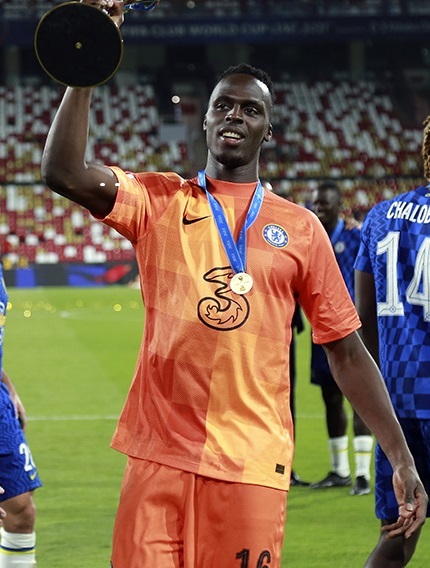
เอดัวร์ แมนดี

| name = เอดัวร์ แมนดี
| image = 2021 FIFA Club World Cup Final - 30.jpg
| caption = แมนดีขณะเล่นให้กับสโมสรฟุตบอลเชลซี|เชลซี ยกฟุตบอลชิงแชมป์สโมสรโลก 2021|ถ้วยฟุตบอลชิงแชมป์สโมสรโลก 2021
| fullname = เอดัวร์ ออซอกี แมนดี
| birth_place = Montivilliers ประเทศฝรั่งเศส
| height = 1.94 เมตร
| position = ผู้รักษาประตู
| currentclub = สโมสรฟุตบอลเชลซี|เชลซี
| clubnumber = 16
| youthyears1 = 1999–2005
| youthclubs1 = Le Havre Caucriauville
| youthyears2 = 2005–2006
| youthclubs2 = เลออาฟวร์ อาเซ|เลออาฟวร์
| youthyears3 = 2006–2011
| youthclubs3 = CS Municipaux Le Havre
| years1 = 2011–2014
| clubs1 = AS Cherbourg Football|Cherbourg
| caps1 = 26
| goals1 = 0
| years2 = 2015–2016
| clubs2 = ออแล็งปิกเดอมาร์แซย์|มาร์แซย์ เบ
| caps2 = 8
| goals2 = 0
| years3 = 2016–2019
| clubs3 = สตาดเดอแร็งส์|แร็งส์
| caps3 = 80
| goals3 = 0
| years4 = 2017
| clubs4 = สตาดเดอแร็งส์|แร็งส์ เบ
| caps4 = 1
| goals4 = 0
| years5 = 2019–2020
| clubs5 = สโมสรฟุตบอลสตาดแรแน|แรแน
| caps5 = 25
| goals5 = 0
| years6 = 2020–
| clubs6 = สโมสรฟุตบอลเชลซี|เชลซี
| caps6 = 62
| goals6 = 0
| nationalyears1 = 2018–
| nationalteam1 = ฟุตบอลทีมชาติเซเนกัล|เซเนกัล
| nationalcaps1 = 23
| nationalgoals1 = 0
Medal|Country|
เอดัวร์ ออซอกี แมนดี (; เกิดวันที่ 1 มีนาคม ค.ศ. 1992) เป็นนักฟุตบอลที่เล่นในตำแหน่งผู้รักษาประตูให้กับสโมสรฟุตบอลอัลอะฮ์ลีอัสซะอูดี ในซาอุดิ โปรเฟสชั่นแนล ลีกและฟุตบอลทีมชาติเซเนกัล|ทีมชาติเซเนกัล เขาเกิดที่ฝรั่งเศสแต่เลือกเล่นให้กับทีมชาติเซเนกัล
== สโมสรอาชีพ ==
=== เชลซี ===
วันที่ 24 กันยายน ค.ศ. 2020 สโมสรฟุตบอลเชลซี|เชลซีประกาศว่าพวกเขาได้เซ็นสัญญาแมนดีเป็นระยะเวลาห้าปีด้วยค่าตัว 22 ล้านปอนด์ หัวหน้าผู้ฝึกสอนของสโมสรอย่างแฟรงก์ แลมพาร์ดเปิดเผยว่าปีเตอร์ เช็ก อดีตผู้รักษาประตูของเชลซีและที่ปรึกษาทางเทคนิคในปัจจุบัน (ผู้บังเอิญย้ายจากแรนส์ไปเชลซีเช่นกัน) มีบทบาทสำคัญในการเซ็นสัญญาแมนดี ต่อมาในวันที่ 29 กันยายน ค.ศ. 2020 แมนดีลงเล่นนัดแรกให้กับสโมสรในนัดที่พบกับสโมสรฟุตบอลทอตนัมฮอตสเปอร์|ทอตนัมฮอตสเปอร์ในอีเอฟแอลคัพ ฤดูกาล 2020–21|อีเอฟแอลคัพรอบที่สี่ ซึ่งเชลซีแพ้การยิงลูกโทษ 5–4 หลังจากที่เสมอกันในเวลา 1–1 ต่อมาในวันที่ 3 ตุลาคม ค.ศ. 2020 แมนดีลงเล่นในพรีเมียร์ลีกเป็นครั้งแรก เขาเก็บคลีนชีตส์ช่วยให้เชลซีเอาชนะสโมสรฟุตบอลคริสตัลพาเลซ|คริสตัลพาเลซ 4–0
== เกียรติประวัติ ==
แร็งส์
* ลีกเดอ: 2017–18
เชลซี
* ยูฟ่าแชมเปียนส์ลีก: ยูฟ่าแชมเปียนส์ลีก ฤดูกาล 2020–21|2020–21
* ยูฟ่าซูเปอร์คัพ: ยูฟ่าซูเปอร์คัพ 2021|2021
* ฟุตบอลชิงแชมป์สโมสรโลก: ฟุตบอลชิงแชมป์สโมสรโลก 2021|2021
เซเนกัล
* แอฟริกาคัพออฟเนชันส์ ชนะเลิศ: แอฟริกาคัพออฟเนชันส์ 2021|2021
== อ้างอิง ==
==แหล่งข้อมูลอื่น==
* Profile at the Chelsea F.C. website
*
Navboxes
| title = ทีมชาติเซเนกัล
| bg = #00853F
| fg = #FDEF42
| bordercolor = red
Navboxes
| title = รางวัล
| bg = Gold
| fg = Black
| bordercolor = Black
หมวดหมู่:นักฟุตบอลชาวเซเนกัล
หมวดหมู่:นักฟุตบอลทีมชาติเซเนกัล
หมวดหมู่:ผู้รักษาประตูฟุตบอล
หมวดหมู่:นักฟุตบอลชาวฝรั่งเศส
หมวดหมู่:ผู้เล่นในลีกเดอ
หมวดหมู่:ผู้เล่นในลีกเอิง
หมวดหมู่:ผู้เล่นในซาอุดีโปรเฟสชันนัลลีก
หมวดหมู่:ผู้เล่นออแล็งปิกเดอมาร์แซย์
หมวดหมู่:ผู้เล่นสตาดเดอแร็งส์
หมวดหมู่:ผู้เล่นสโมสรฟุตบอลสตาดแรแน
หมวดหมู่:ผู้เล่นสโมสรฟุตบอลเชลซี
หมวดหมู่:ผู้เล่นสโมสรฟุตบอลอัลอะฮ์ลีอัสซะอูดี
หมวดหมู่:ผู้เล่นในแอฟริกาคัพออฟเนชันส์ 2019
หมวดหมู่:ผู้เล่นในฟุตบอลโลก 2022
หมวดหมู่:ผู้เล่นในพรีเมียร์ลีก
หมวดหมู่:ผู้เล่นในชุดชนะเลิศยูฟ่าแชมเปียนส์ลีก
หมวดหมู่:บุคคลจากจังหวัดแซน-มารีตีม